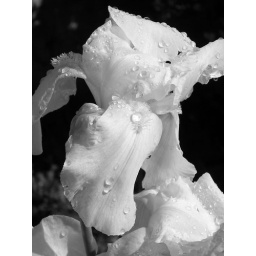
Water droplets on white iris in black and white